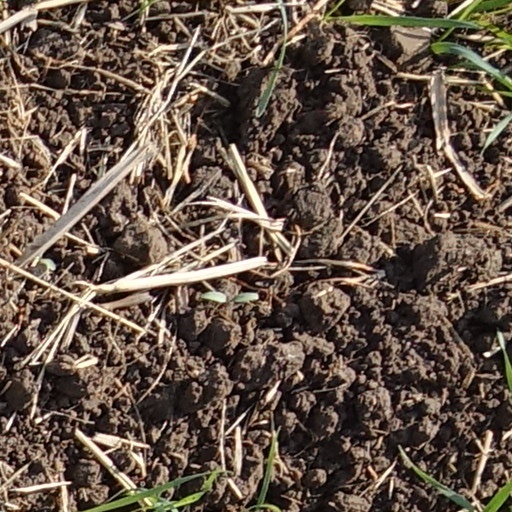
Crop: wheat